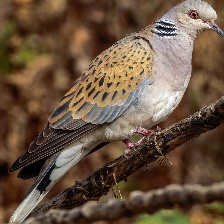
Species: EUROPEAN TURTLE DOVE
Scientific name: STREPTOPELIA TURTUR